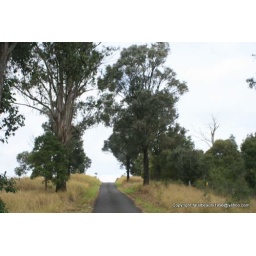
country road trees in the rain